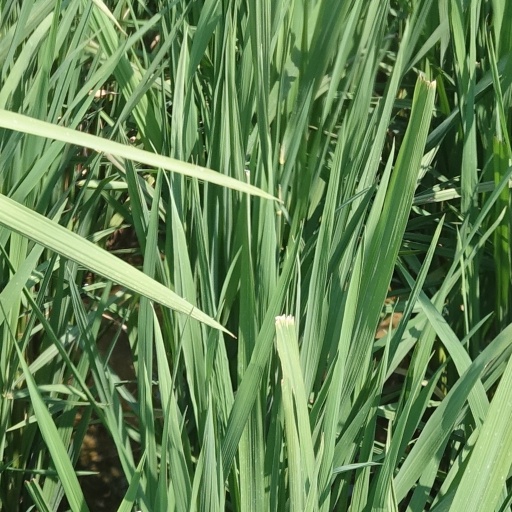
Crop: rice